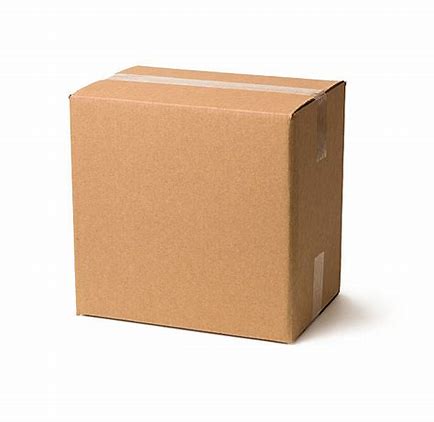
Label: cardboard